Bülowsvej

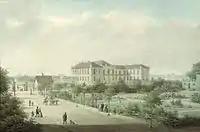
Bülowsvej with the newly built Agricultural College in about 1860

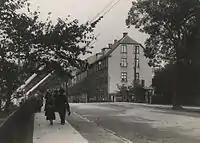
The West Line crossing Bÿlowsvej

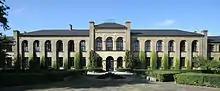
The main building of University of Copenhagen's Frederiksberg Campus

Bülowsvej runs approximately where the first part of Ladegårdsvej was constructed in approximately 1574 but the name is first mentioned in 1770.